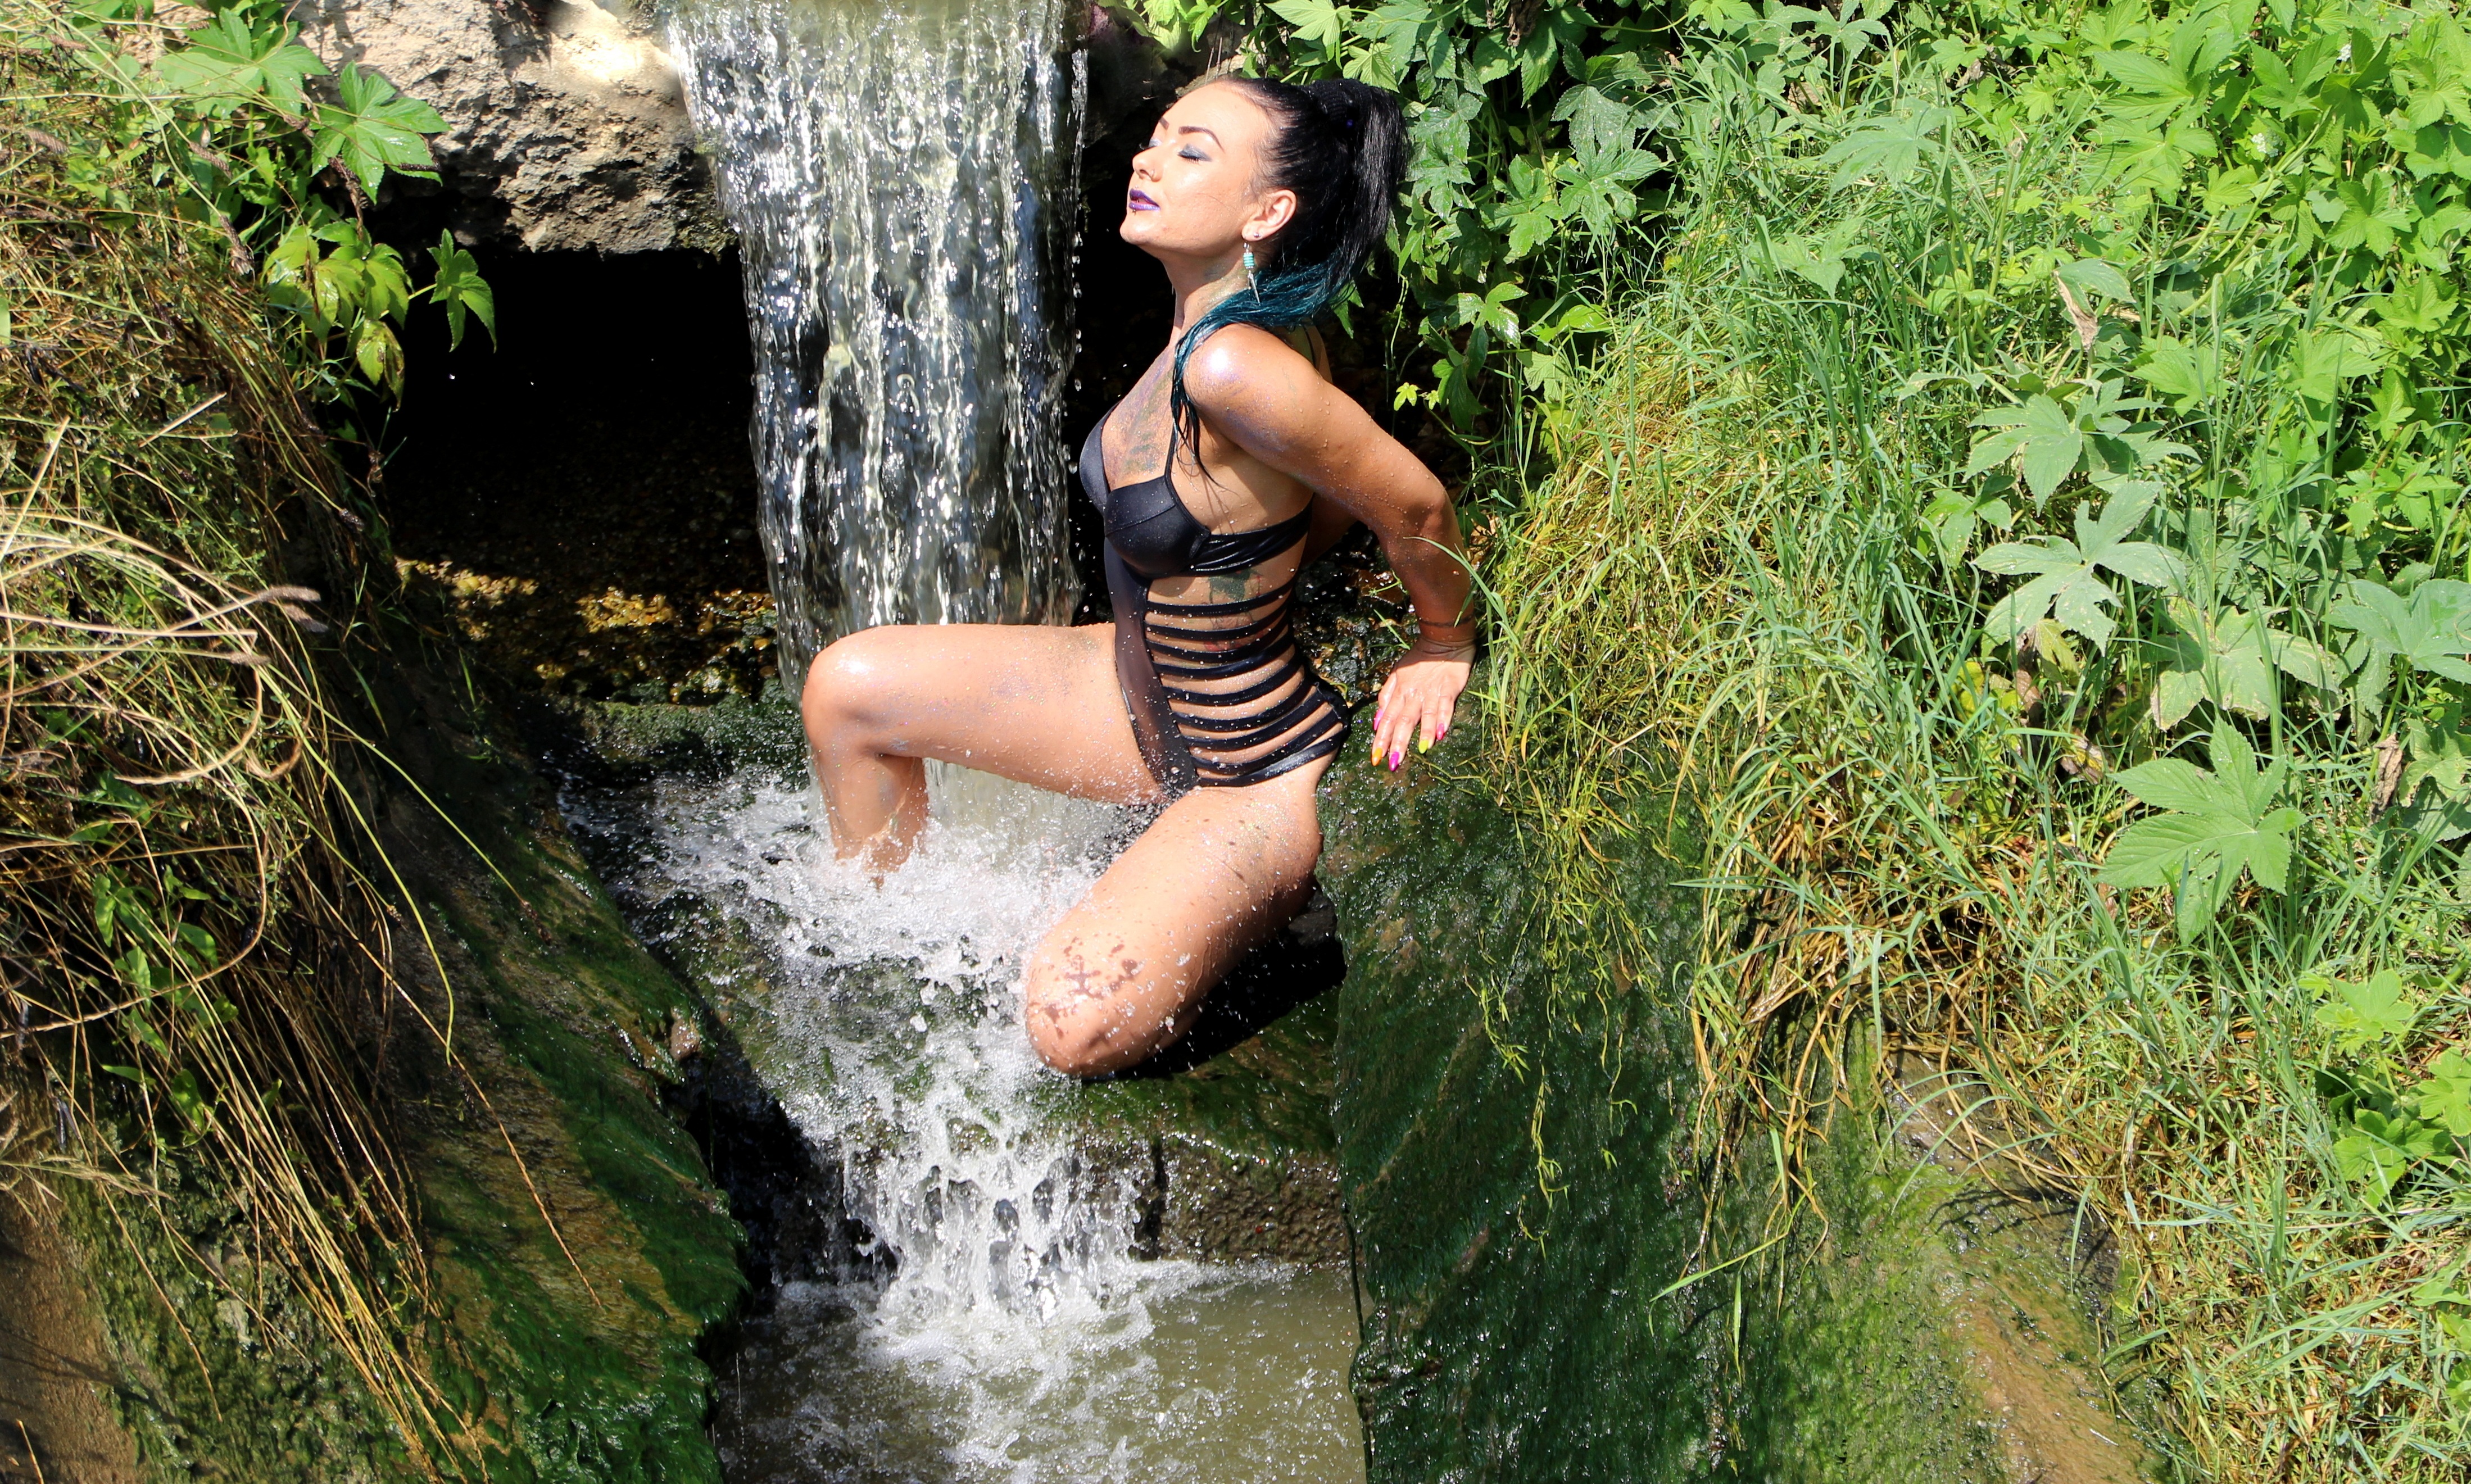
water, nature, forest, waterfall, walking, girl, adventure, river, vacation, wild, stream, model, green, jungle, rainforest, swimsuit, beauty, cascada, habitat, water feature, sensual, photo shoot, seduction, natural environment